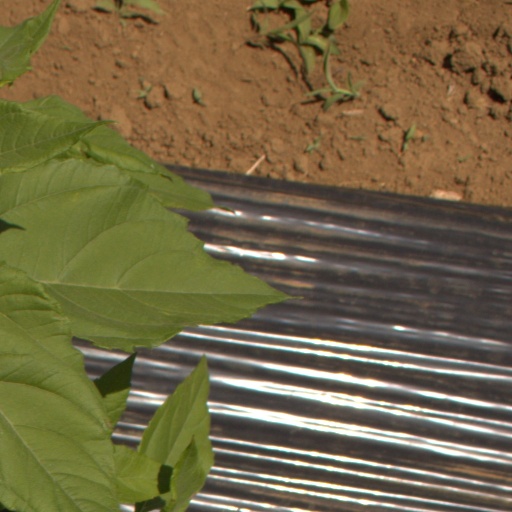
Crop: Jerusalem artichoke